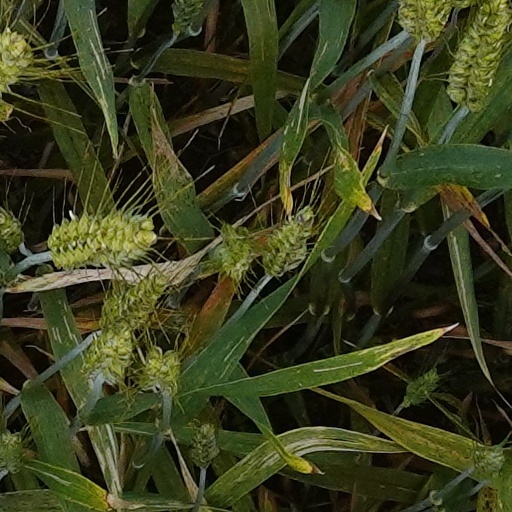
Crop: wheat